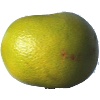
Label: pomelo_sweetie